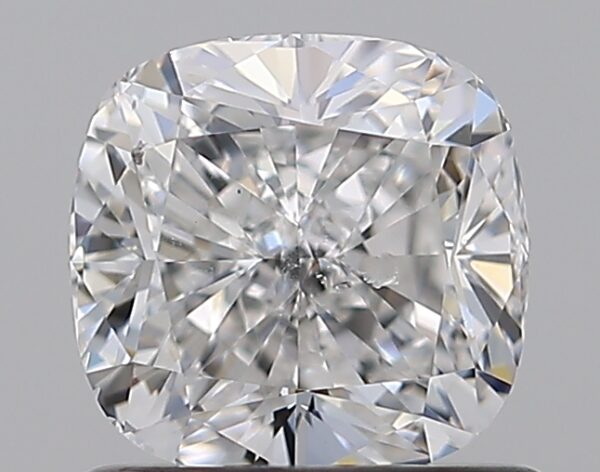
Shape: cushion
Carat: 1
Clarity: SI1
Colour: F
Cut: EX
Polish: EX
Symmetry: VG
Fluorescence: N
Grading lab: GIA
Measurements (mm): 5.69 x 5.55 x 3.79